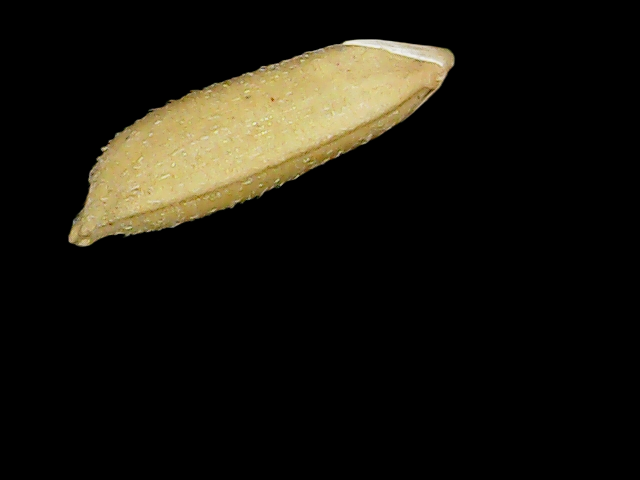
Rice variety: Binadhan17